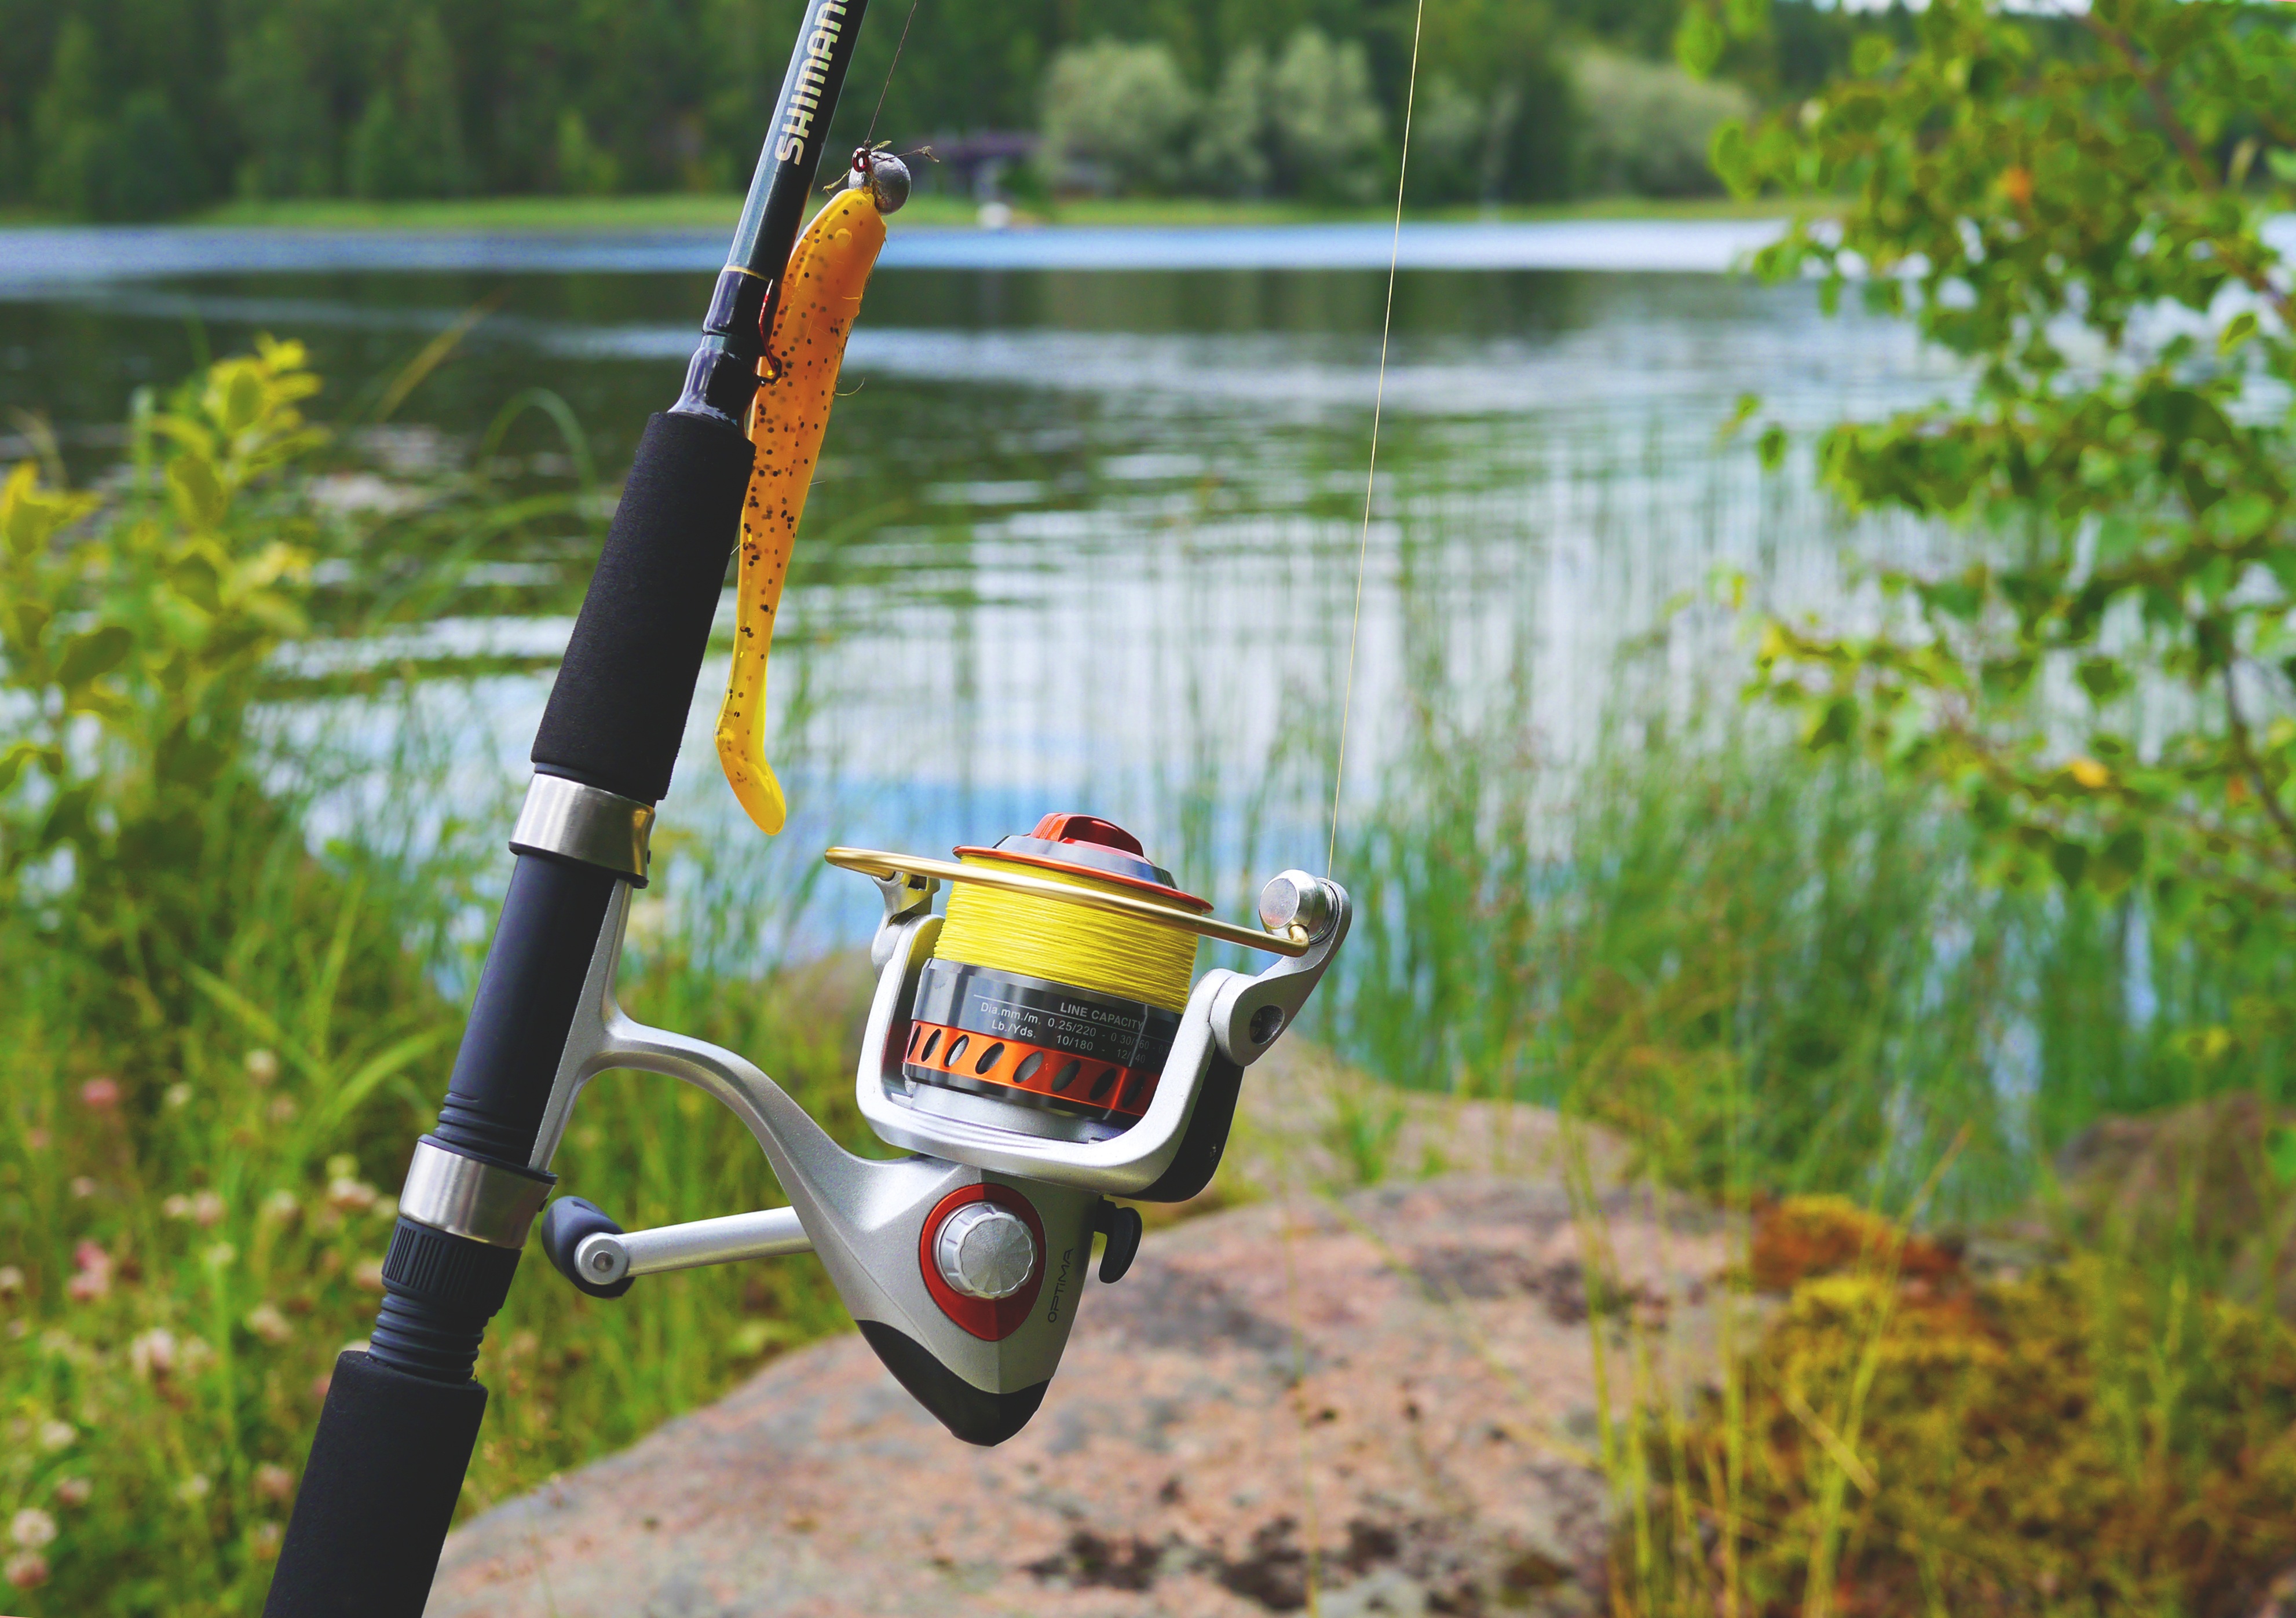
sport, bicycle, vehicle, relax, fishing, rest, fish, fishing rod, fishing reel, angel, patience, hobby, crank, outdoor recreation, telescopic rod, fish equipment, fishing line